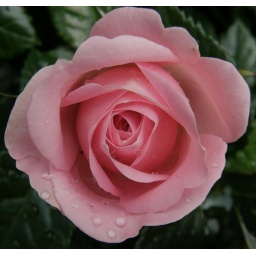
This lovely pink rose is growing in the church gardens.